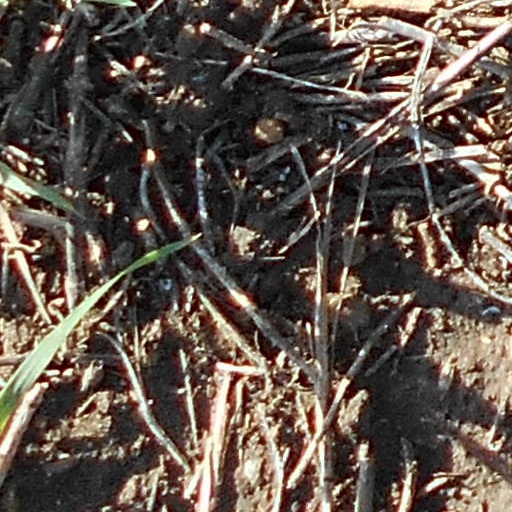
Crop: wheat